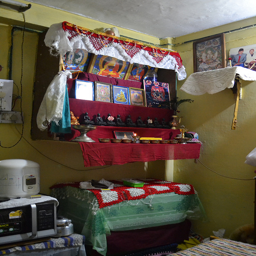
A large shrine in a kitchen to the virgin Mary.
a room with many decorations and pics on
A corner of a room with a display of things on a shelf
A rice maker is on top of a microwave in an adorned kitchen.
A shelf contains several items above a table.